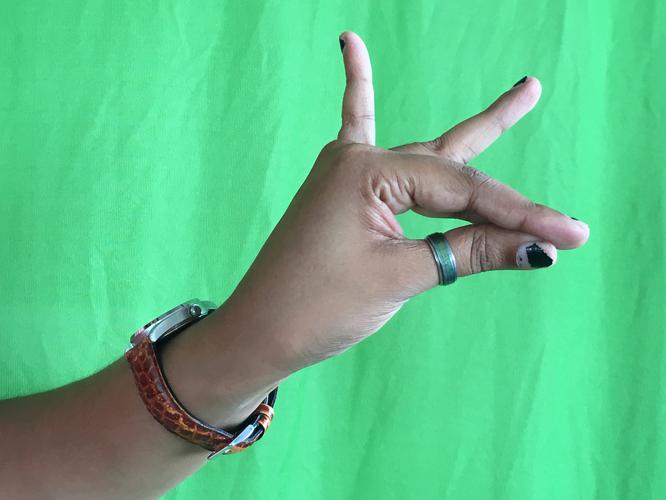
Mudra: Katakamukha_1
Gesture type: single_hand